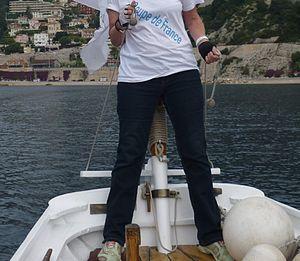
Barre à tire-veille sur une yole de Bantry
La barre d'un navire est utilisée pour orienter un navire à moteur ou à voile dans la direction voulue.
Tire-veille est un terme de marine désignant une corde servant de rampe à l'escalier extérieur d'un navire.